History of mobile phones

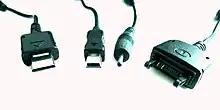
Mobile phone charger plugs prior to the universal standard (left to right) Samsung E900, Motorola V3, Nokia 6101 and Sony Ericsson K750.

Deployment of fifth-generation (5G) cellular networks commenced worldwide in 2019. The term "5G" was originally used in research papers and projects to denote the next major phase in mobile telecommunication standards beyond the 4G/IMT-Advanced standards. The 3GPP defines 5G as any system that adheres to the 5G NR (5G New Radio) standard. 5G can be implemented in low-band, mid-band or high-band millimeter-wave, with download speeds that can achieve gigabit-per-second (Gbit/s) range, aiming for a network latency of 1 ms. This near-real-time responsiveness and improved overall data performance are crucial for applications like online gaming, augmented and virtual reality, autonomous vehicles, IoT, and critical communication services.